Barbecue grill

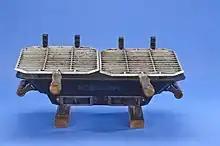
North American Hibachi charcoal heated grill made from cast iron

With an electric grill, the heating comes from an electric heating element. Neither coal nor briquettes are needed.